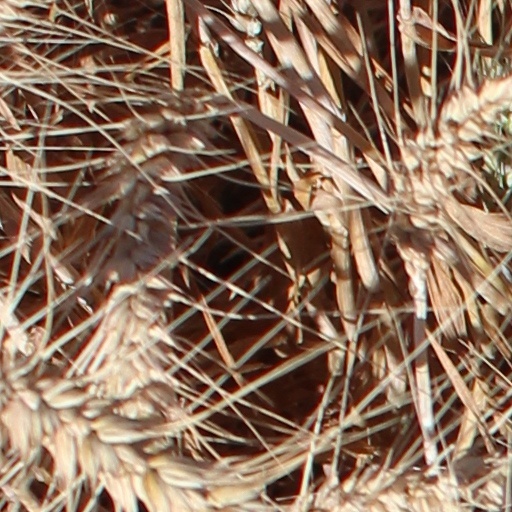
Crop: wheat